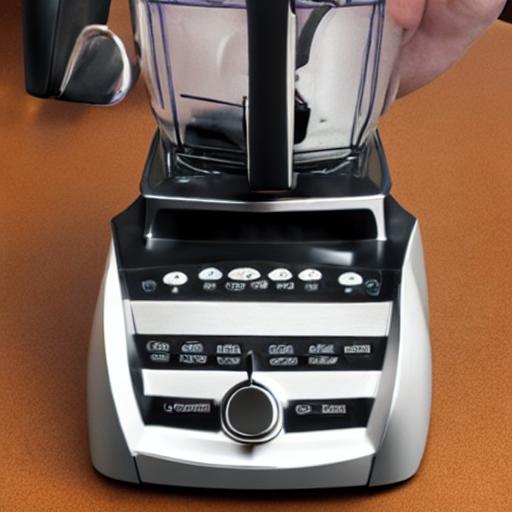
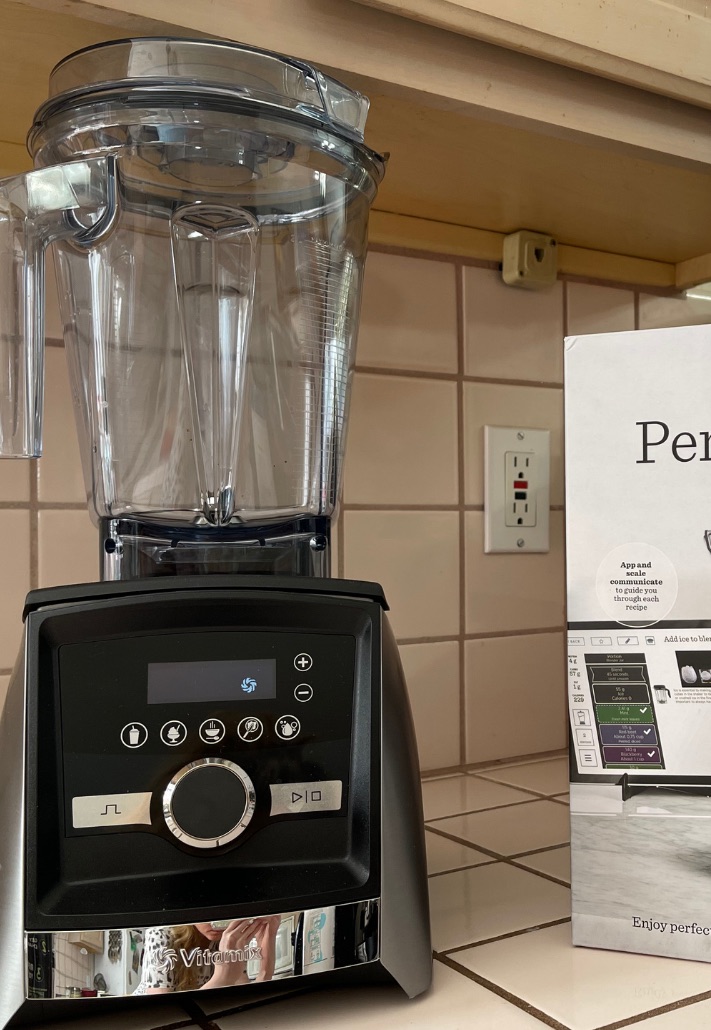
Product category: items_blender
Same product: no